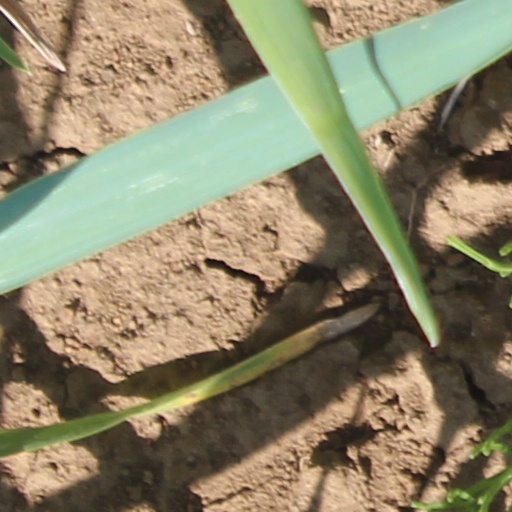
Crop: wheat